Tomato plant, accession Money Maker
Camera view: vertical (180 deg); turntable rotation: 90 degrees
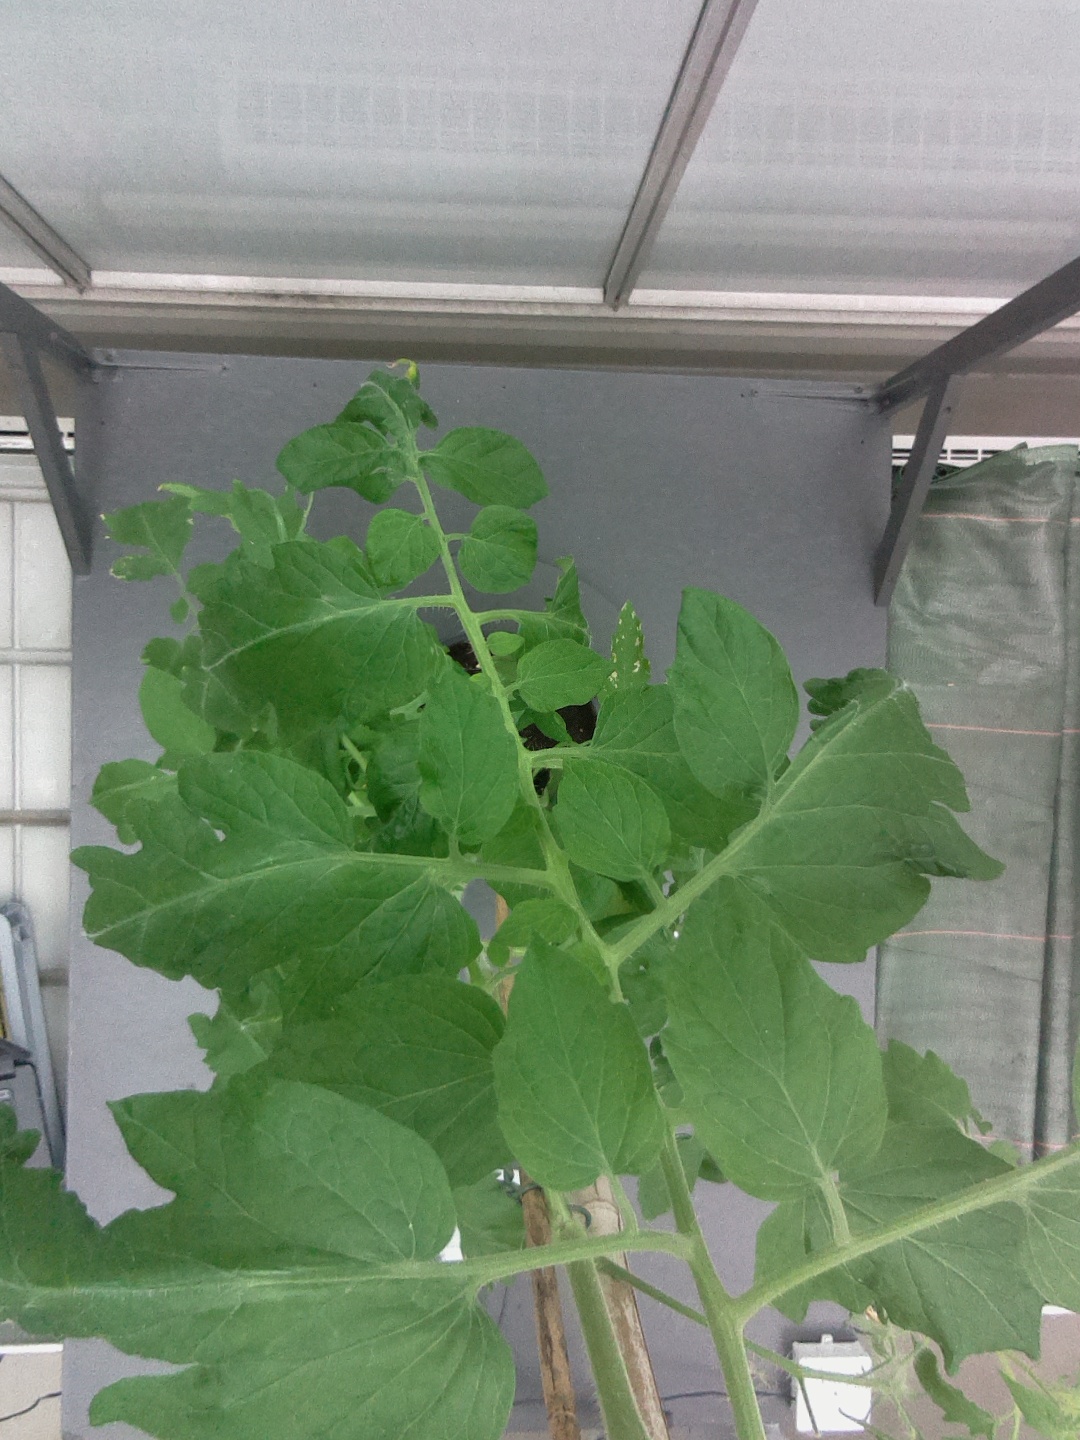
BBCH growth stage 68: Full flowering, 80%-90% of flowers open, more petals falling